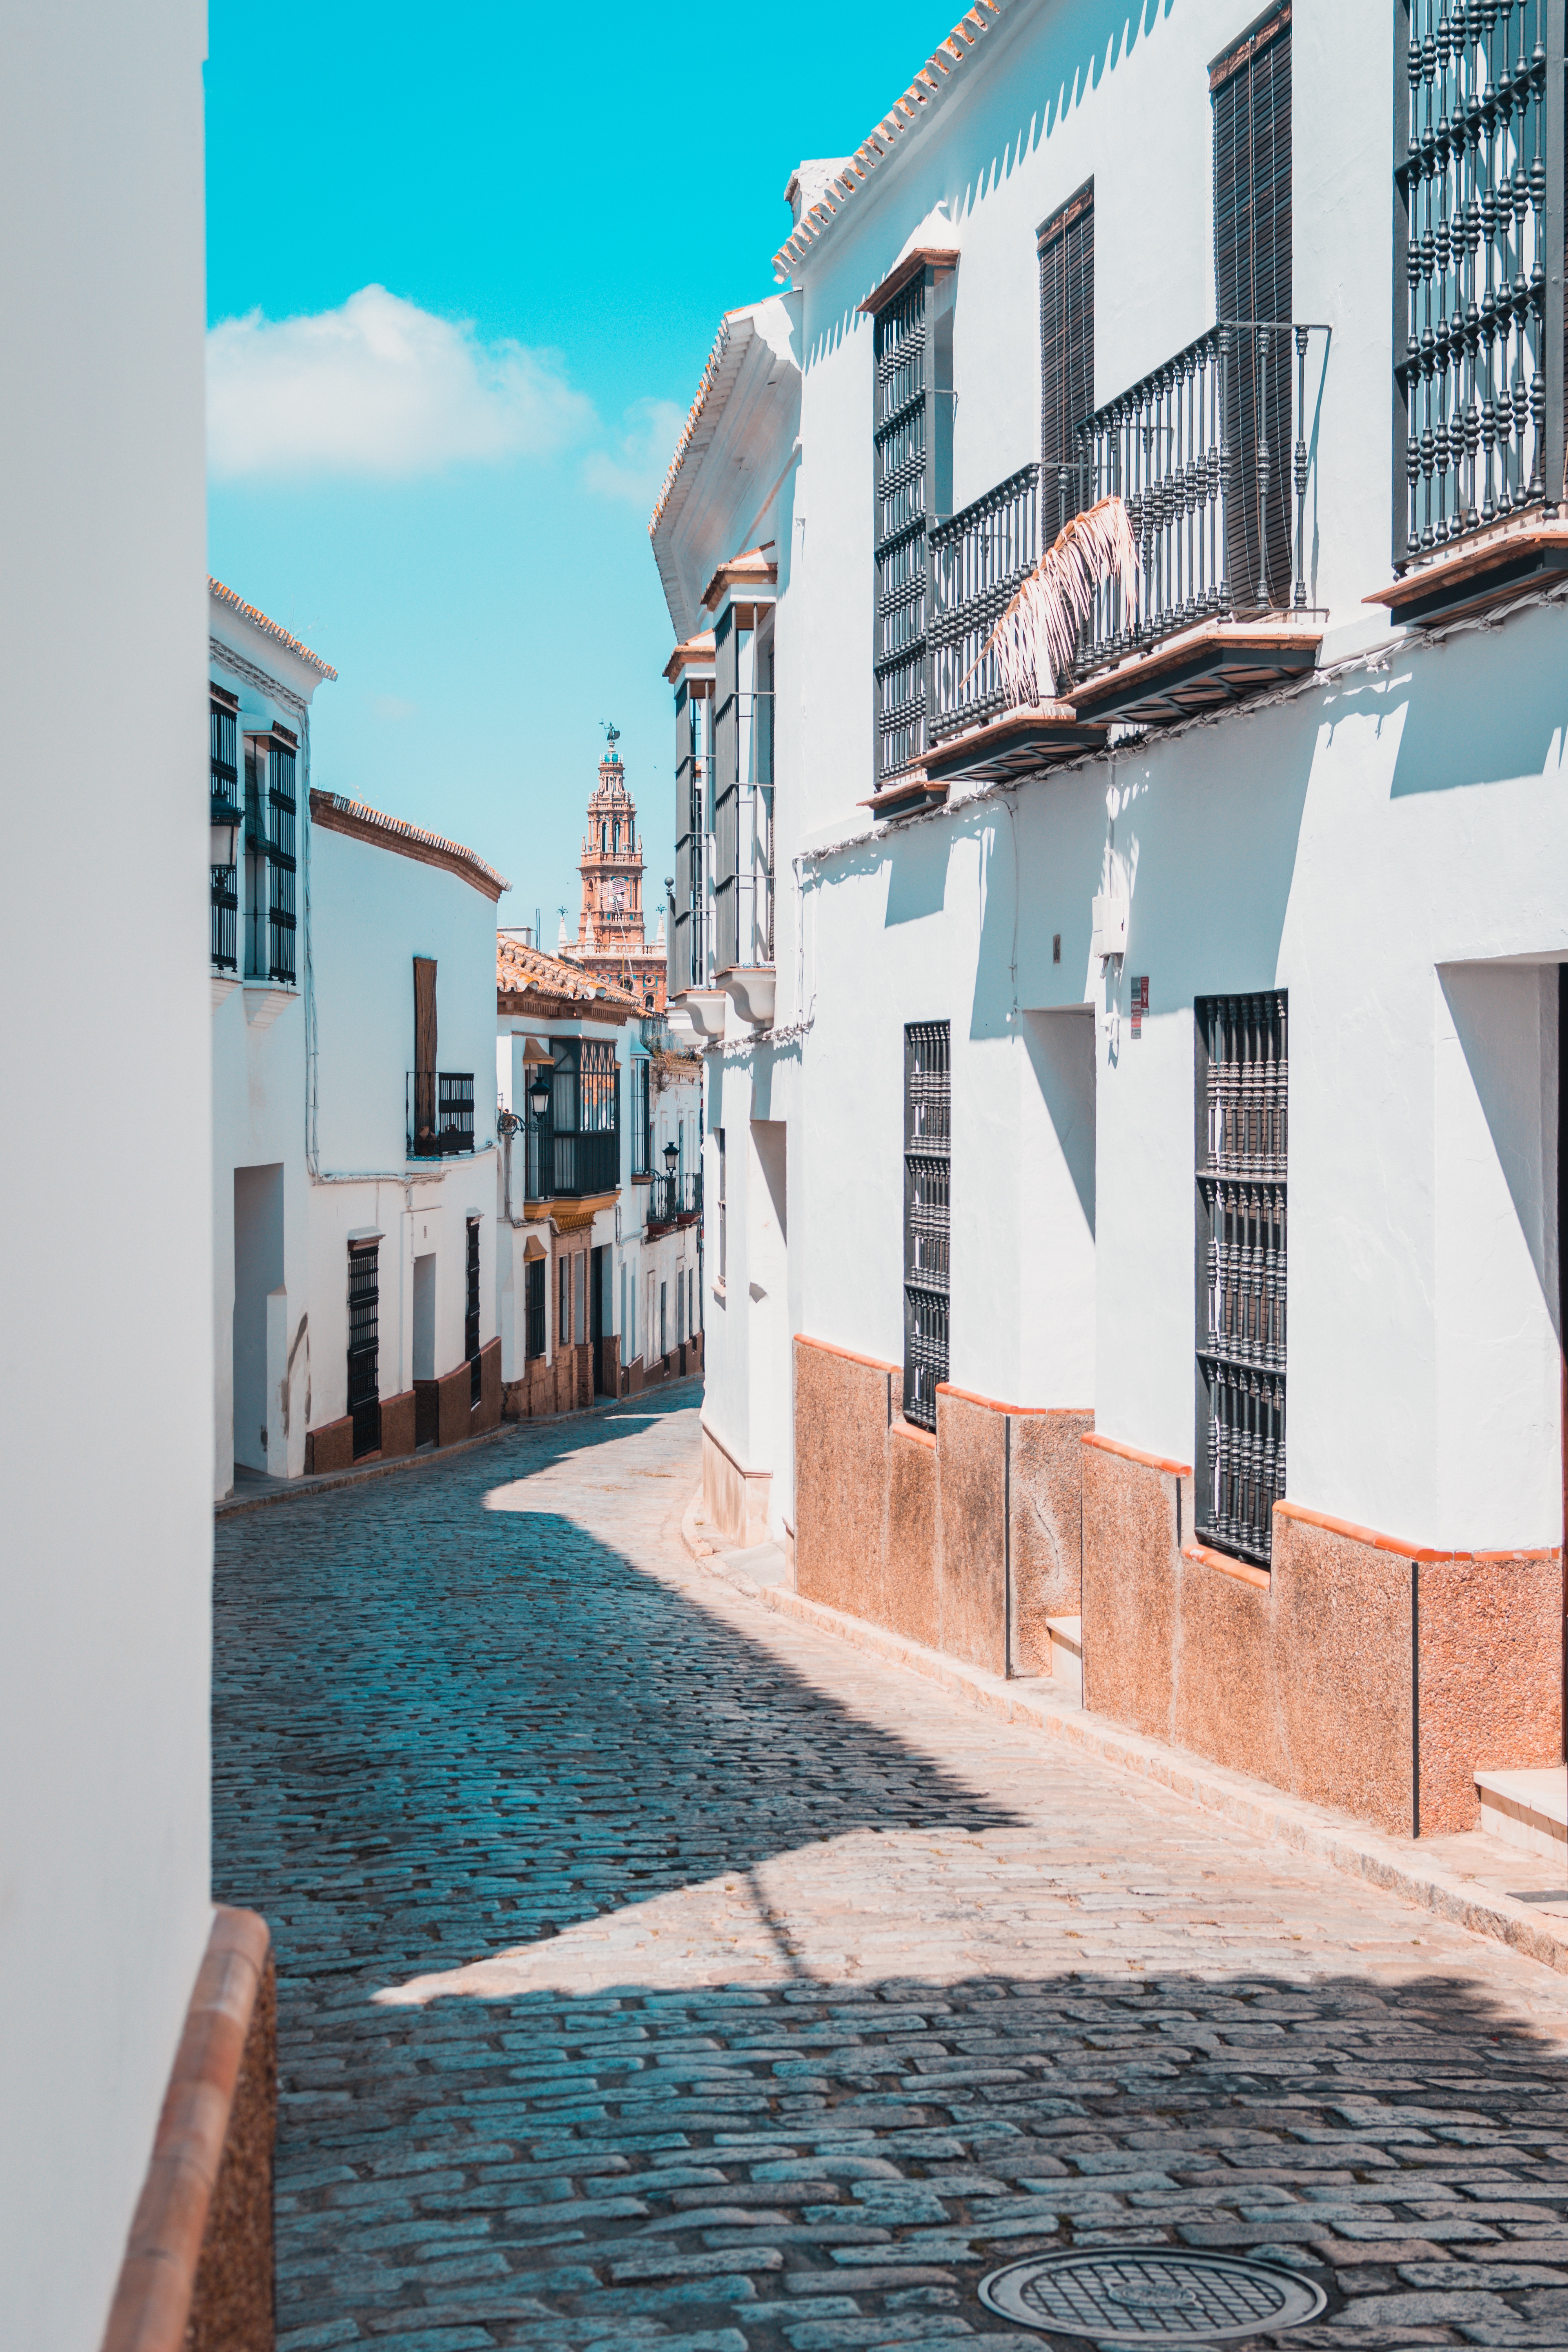
architecture, house, home, walkway, vacation, facade, property, blue, apartment, estate, condominium